Trafficking in Persons Report

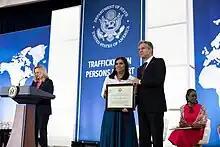
Secretary Blinken Congratulates 2023 TIP Report Heroes

As part of the report the Department of State announces the awarding of the Hero Acting to End Modern Slavery Awards to a number of individuals. The first such awards were made in 2004. Awards are made for actions taken to protect victims, bring offenders to justice or to raise awareness of modern slavery. More than 110 individuals from more than 60 countries have been honored so far. Award winners are invited to a large reception in the United States followed by a tour of several American cities.